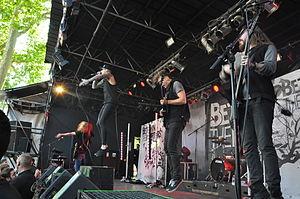
Betraying the Martyrs ou BTM est un groupe de metalcore français, originaire de Paris, formé en 2008. Leur dernier album, Rapture, est sorti le 13 septembre 2019. Ils étaient auparavant classés comme groupe de deathcore, et est maintenant un groupe de Metalcore et de Metal symphonique.